Yamaha R5

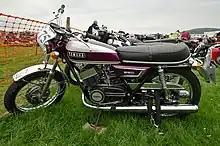
Yamaha R5 (1972)

The Yamaha R5 is a motorcycle made by Yamaha for production years 1970 (R5), 1971 (R5B) and 1972 (R5C). It was the first iteration of a new generation of horizontally split crankcase two strokes that also included the RD350 and culminated in the RD400. The engine platform also included the 250cc variants (DS7/RD250). Two earlier generations of sporting 250cc and larger displacement air-cooled two strokes preceded the R5 dating back to 1959.